Love in the Rough

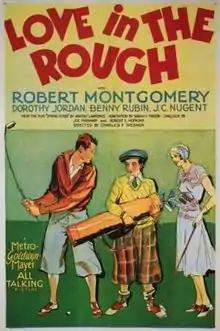
Theatrical release poster

Love in the Rough is a 1930 American Pre-Code comedy film directed by Charles Reisner and written by Sarah Y. Mason, Joseph Farnham and Robert E. Hopkins. The film stars Robert Montgomery, Dorothy Jordan, Benny Rubin, J. C. Nugent, Penny Singleton and Tyrell Davis.